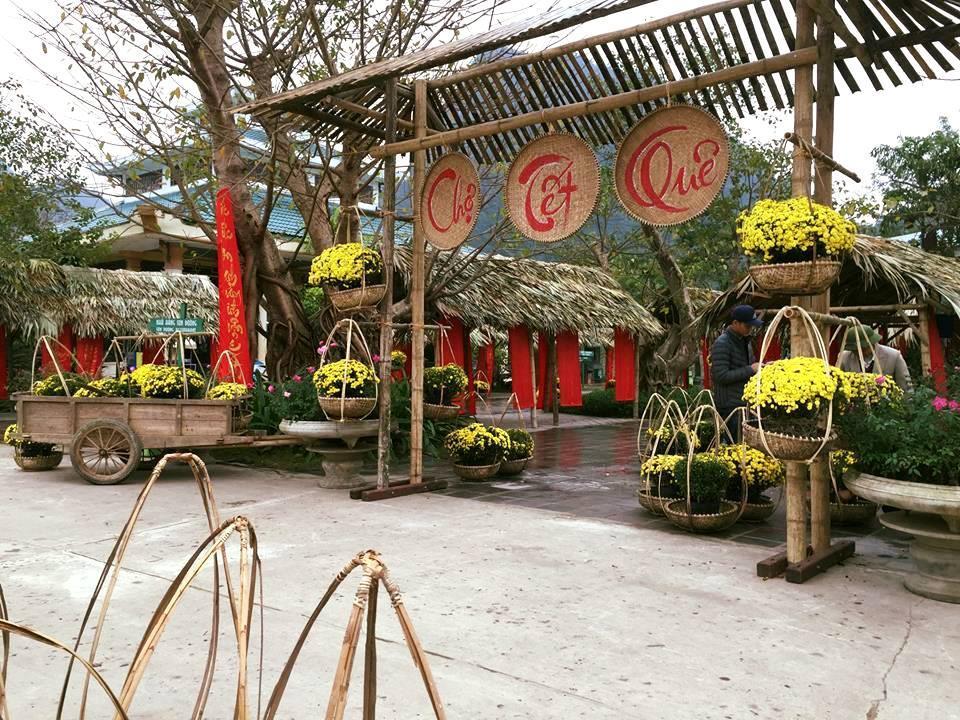
có nhiều giỏ hoa mai xuất hiện gần cổng chợ